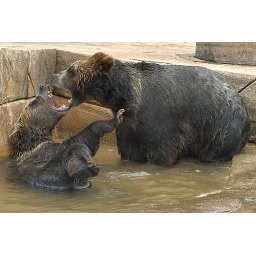
Brown bears playing in the water at the Milwaukee County Zoo. (250-IMGP2093ec)